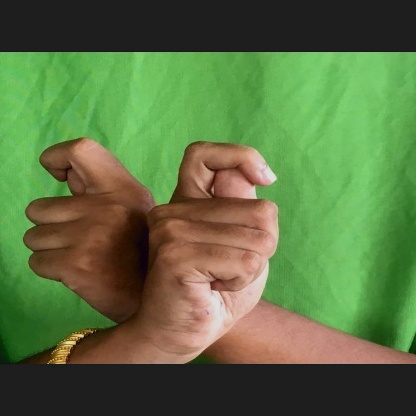
Mudra: Berunda